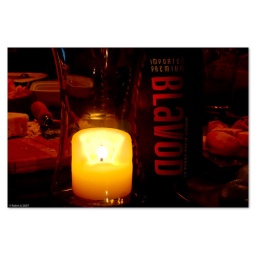
Blavod, a wonderful black vodka. Long exposure taken by candle light